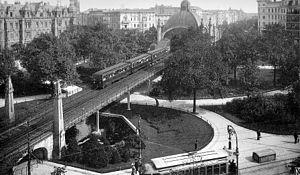
Nollendorfplatz est une place du quartier de Schöneberg à Berlin. Surnommée Nolli par bérolinisme, elle doit son nom au village de Nakléřov, où eut lieu en 1813 la bataille de Kulm.